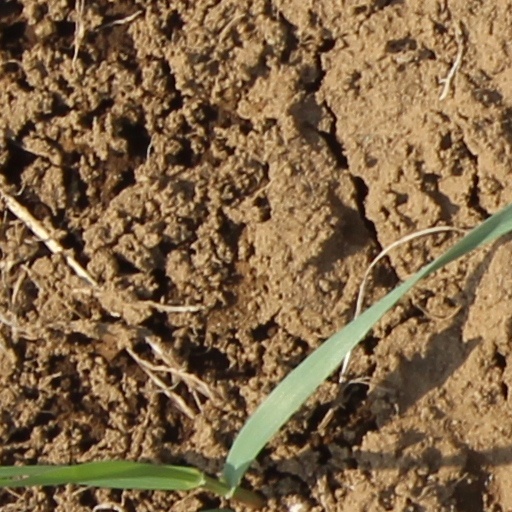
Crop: wheat